The Wizard of the Kremlin

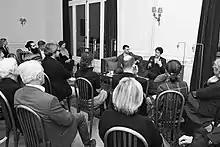
Author Giuliano da Empoli presents "The Wizard of the Kremlin" as part of the literary salon of the Conservatoire Rachmaninoff hosted by Erwan Barillot in October 2022.

It was while carrying out research for his previous work, "The Engineers of Chaos" (French: "Les ingénieurs du chaos"), an essay devoted to the advisers of populist leaders, that da Empoli became familiar with the figure of Vladislav Surkov, to whom he wished to devote a novel. "He is so romantic that he freed me and pushed me to become a novelist", explains the author, who also confides that he has never met him in person.